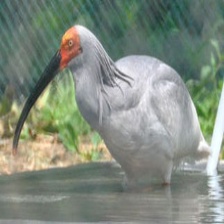
Species: ASIAN CRESTED IBIS
Scientific name: NIPPONIA NIPPON